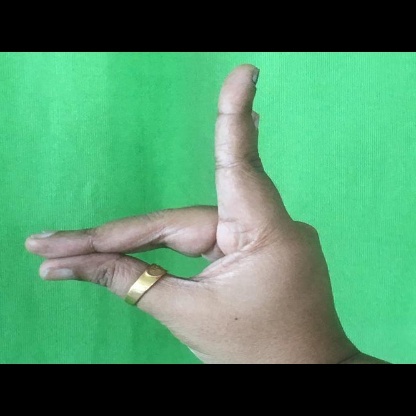
Mudra: Simhamukham